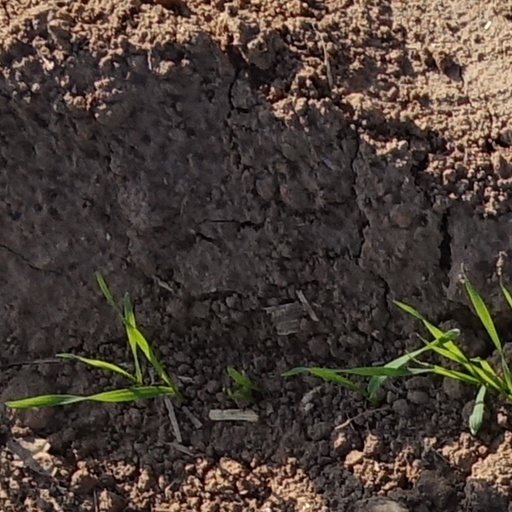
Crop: wheat